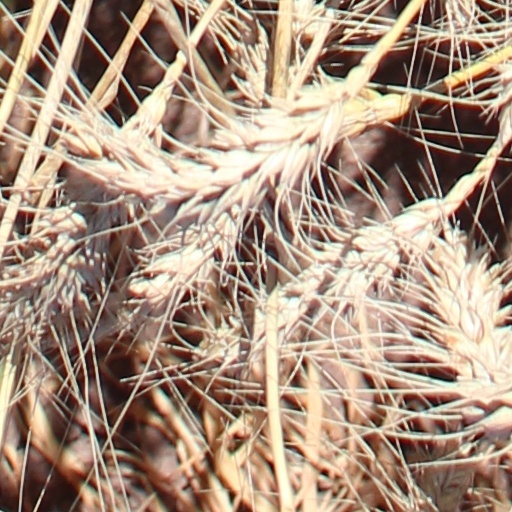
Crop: wheat